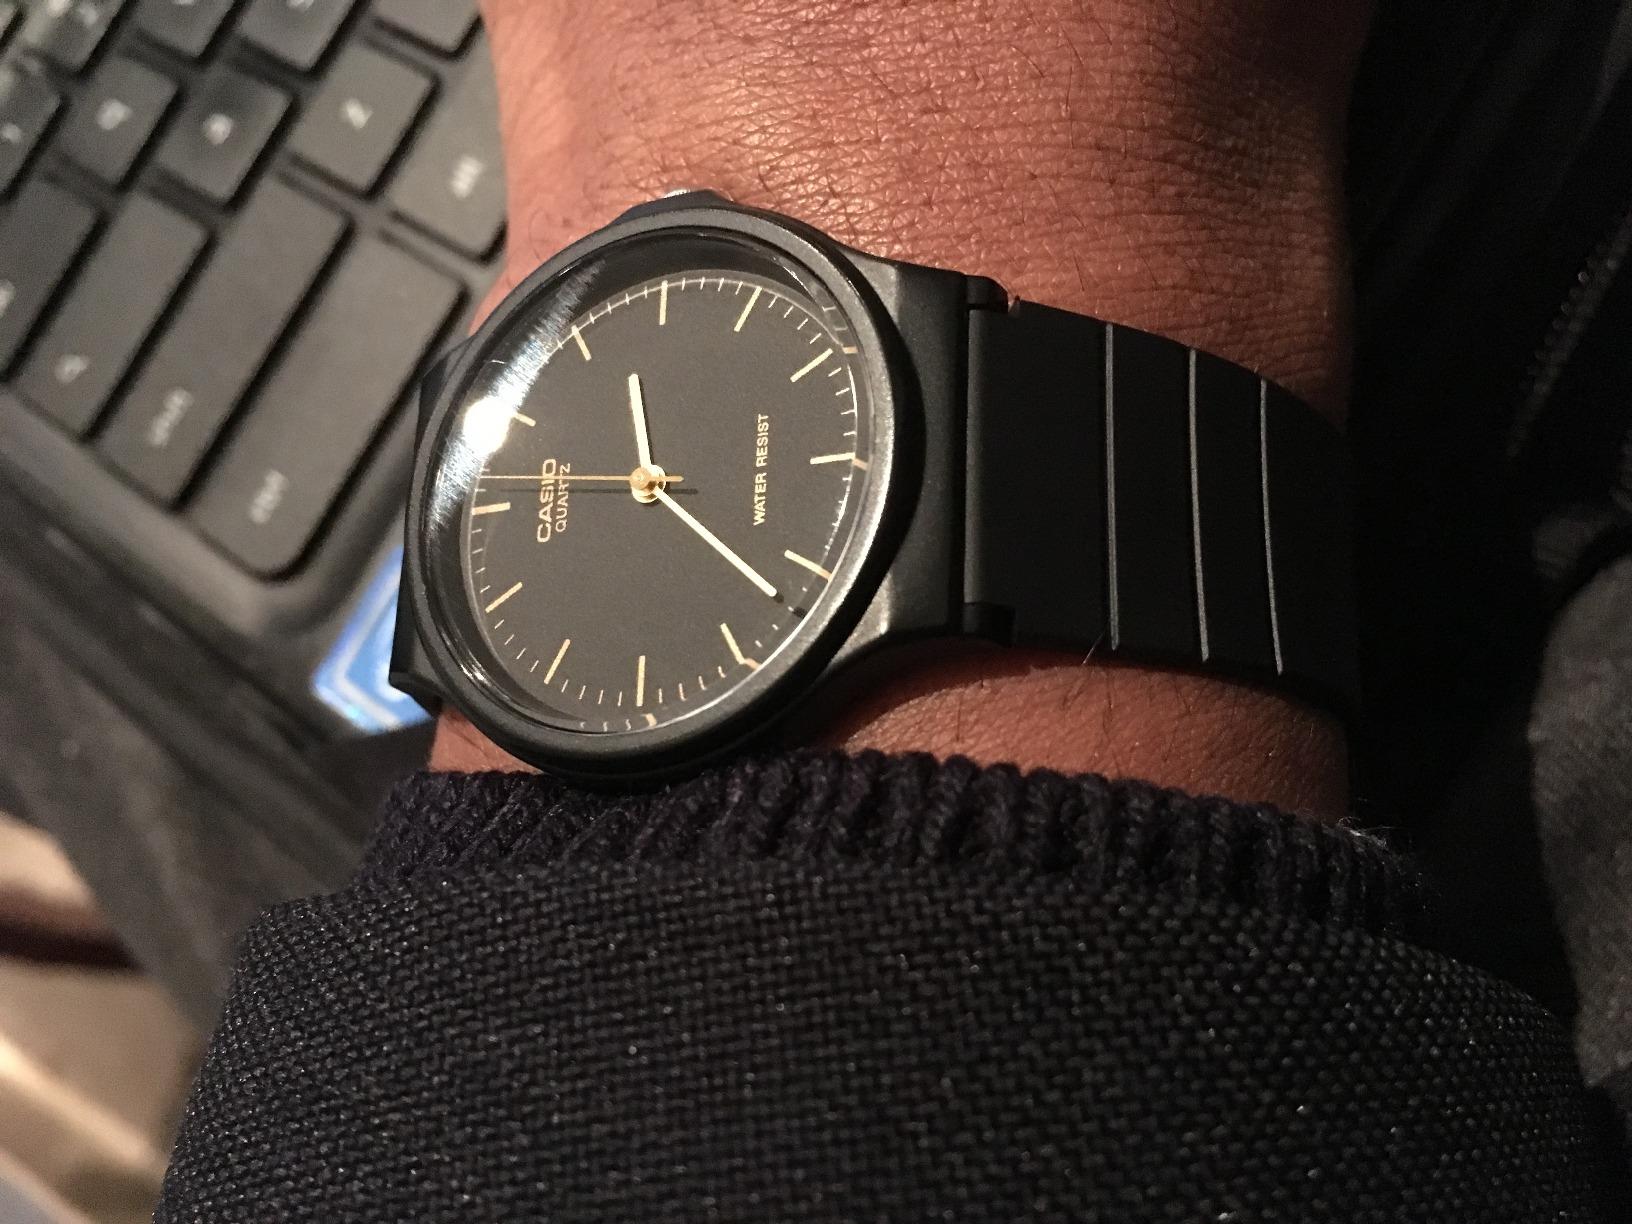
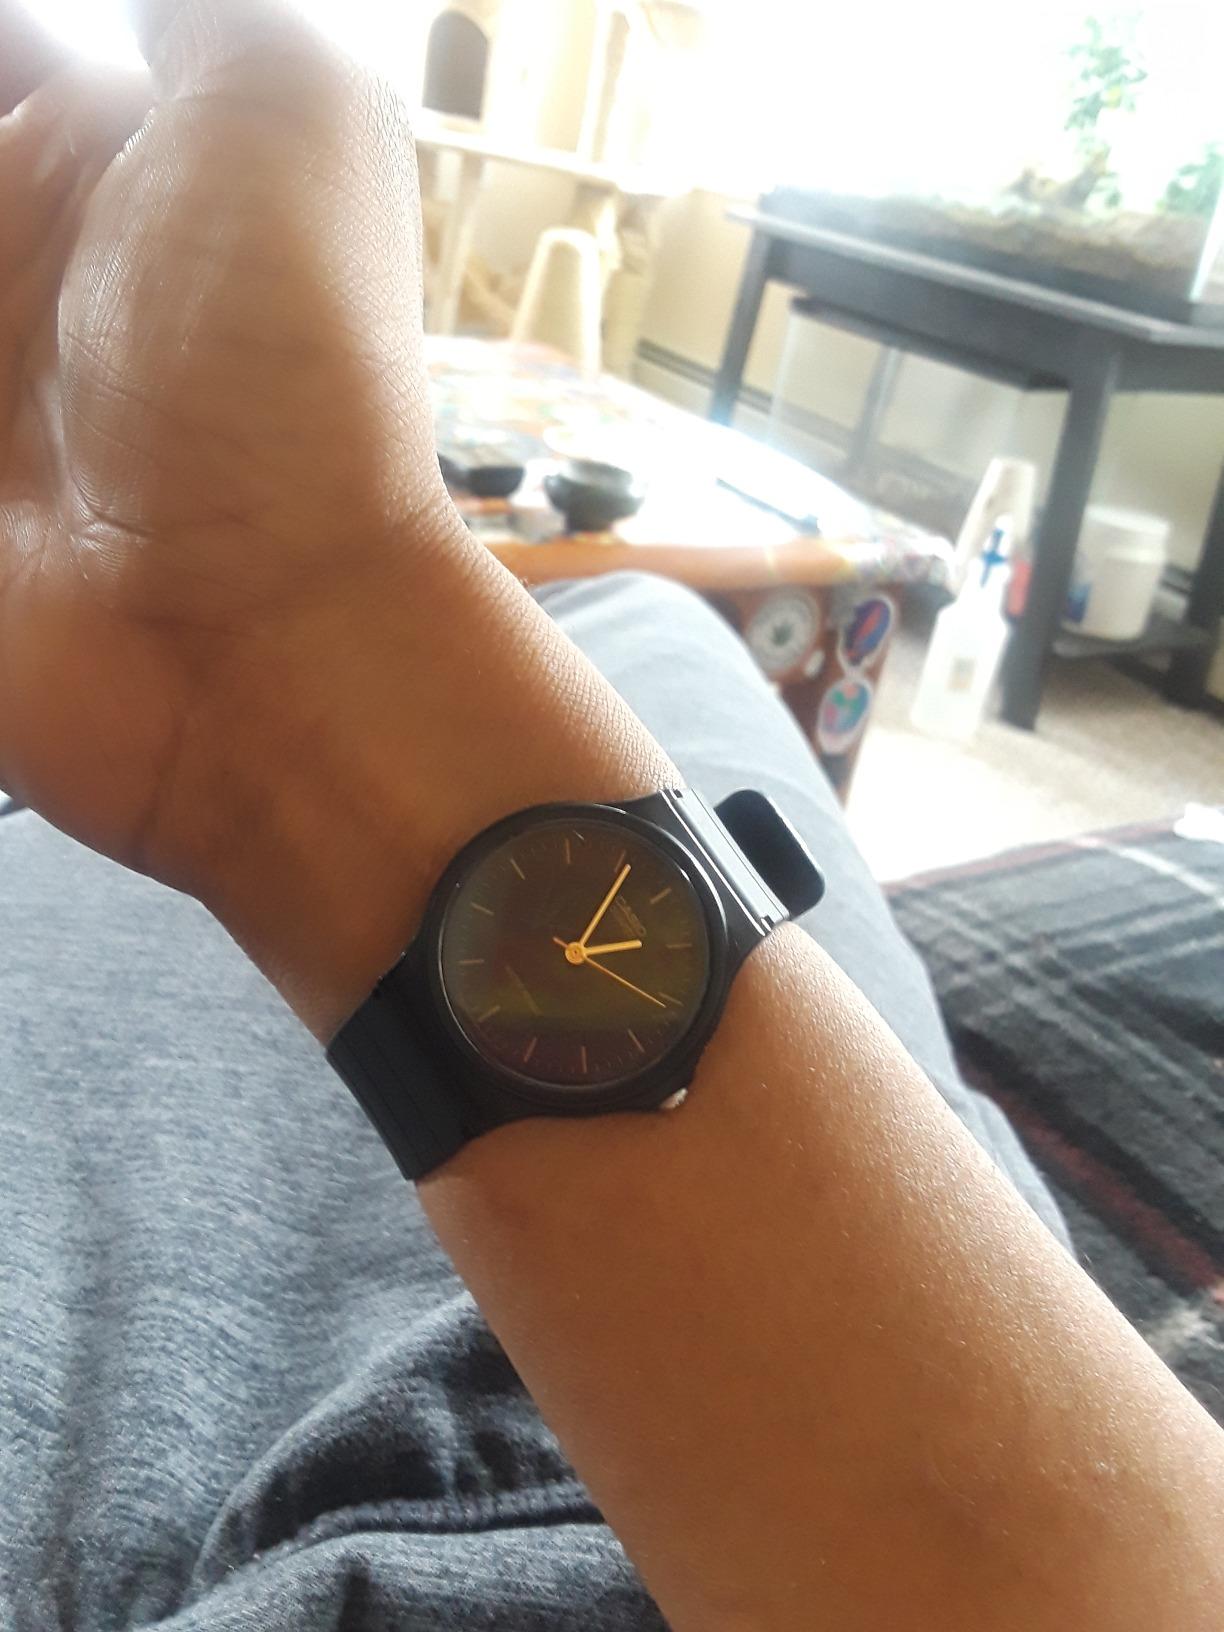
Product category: accessories_watch
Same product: yes